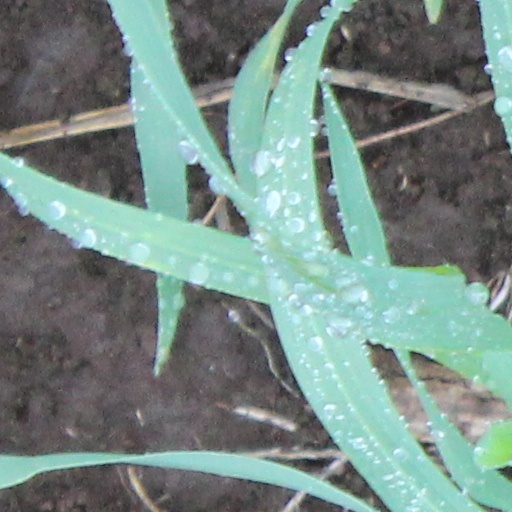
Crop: wheat